Péter Módos

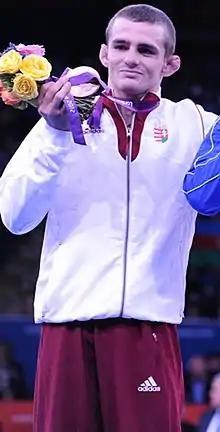
Módos at the 2012 Summer Olympics

Péter Módos (born 17 December 1987 in Szigetvár) is a Hungarian wrestler. He won the bronze medal at the 2012 Summer Olympics in the Greco-Roman men's 55 kg event.